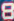
Number: 8